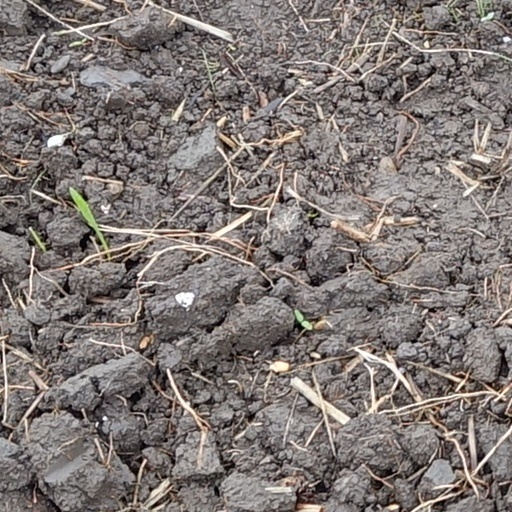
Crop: wheat